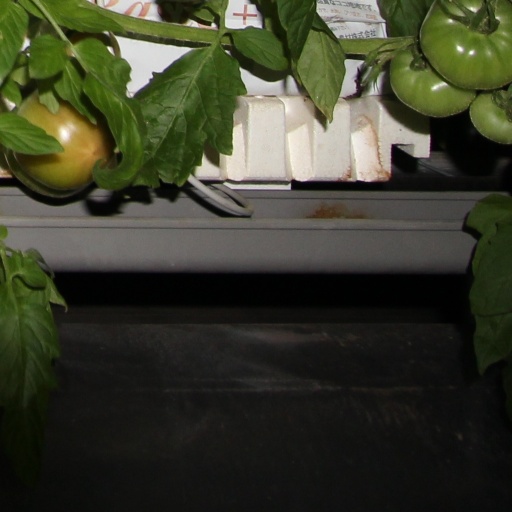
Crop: tomato